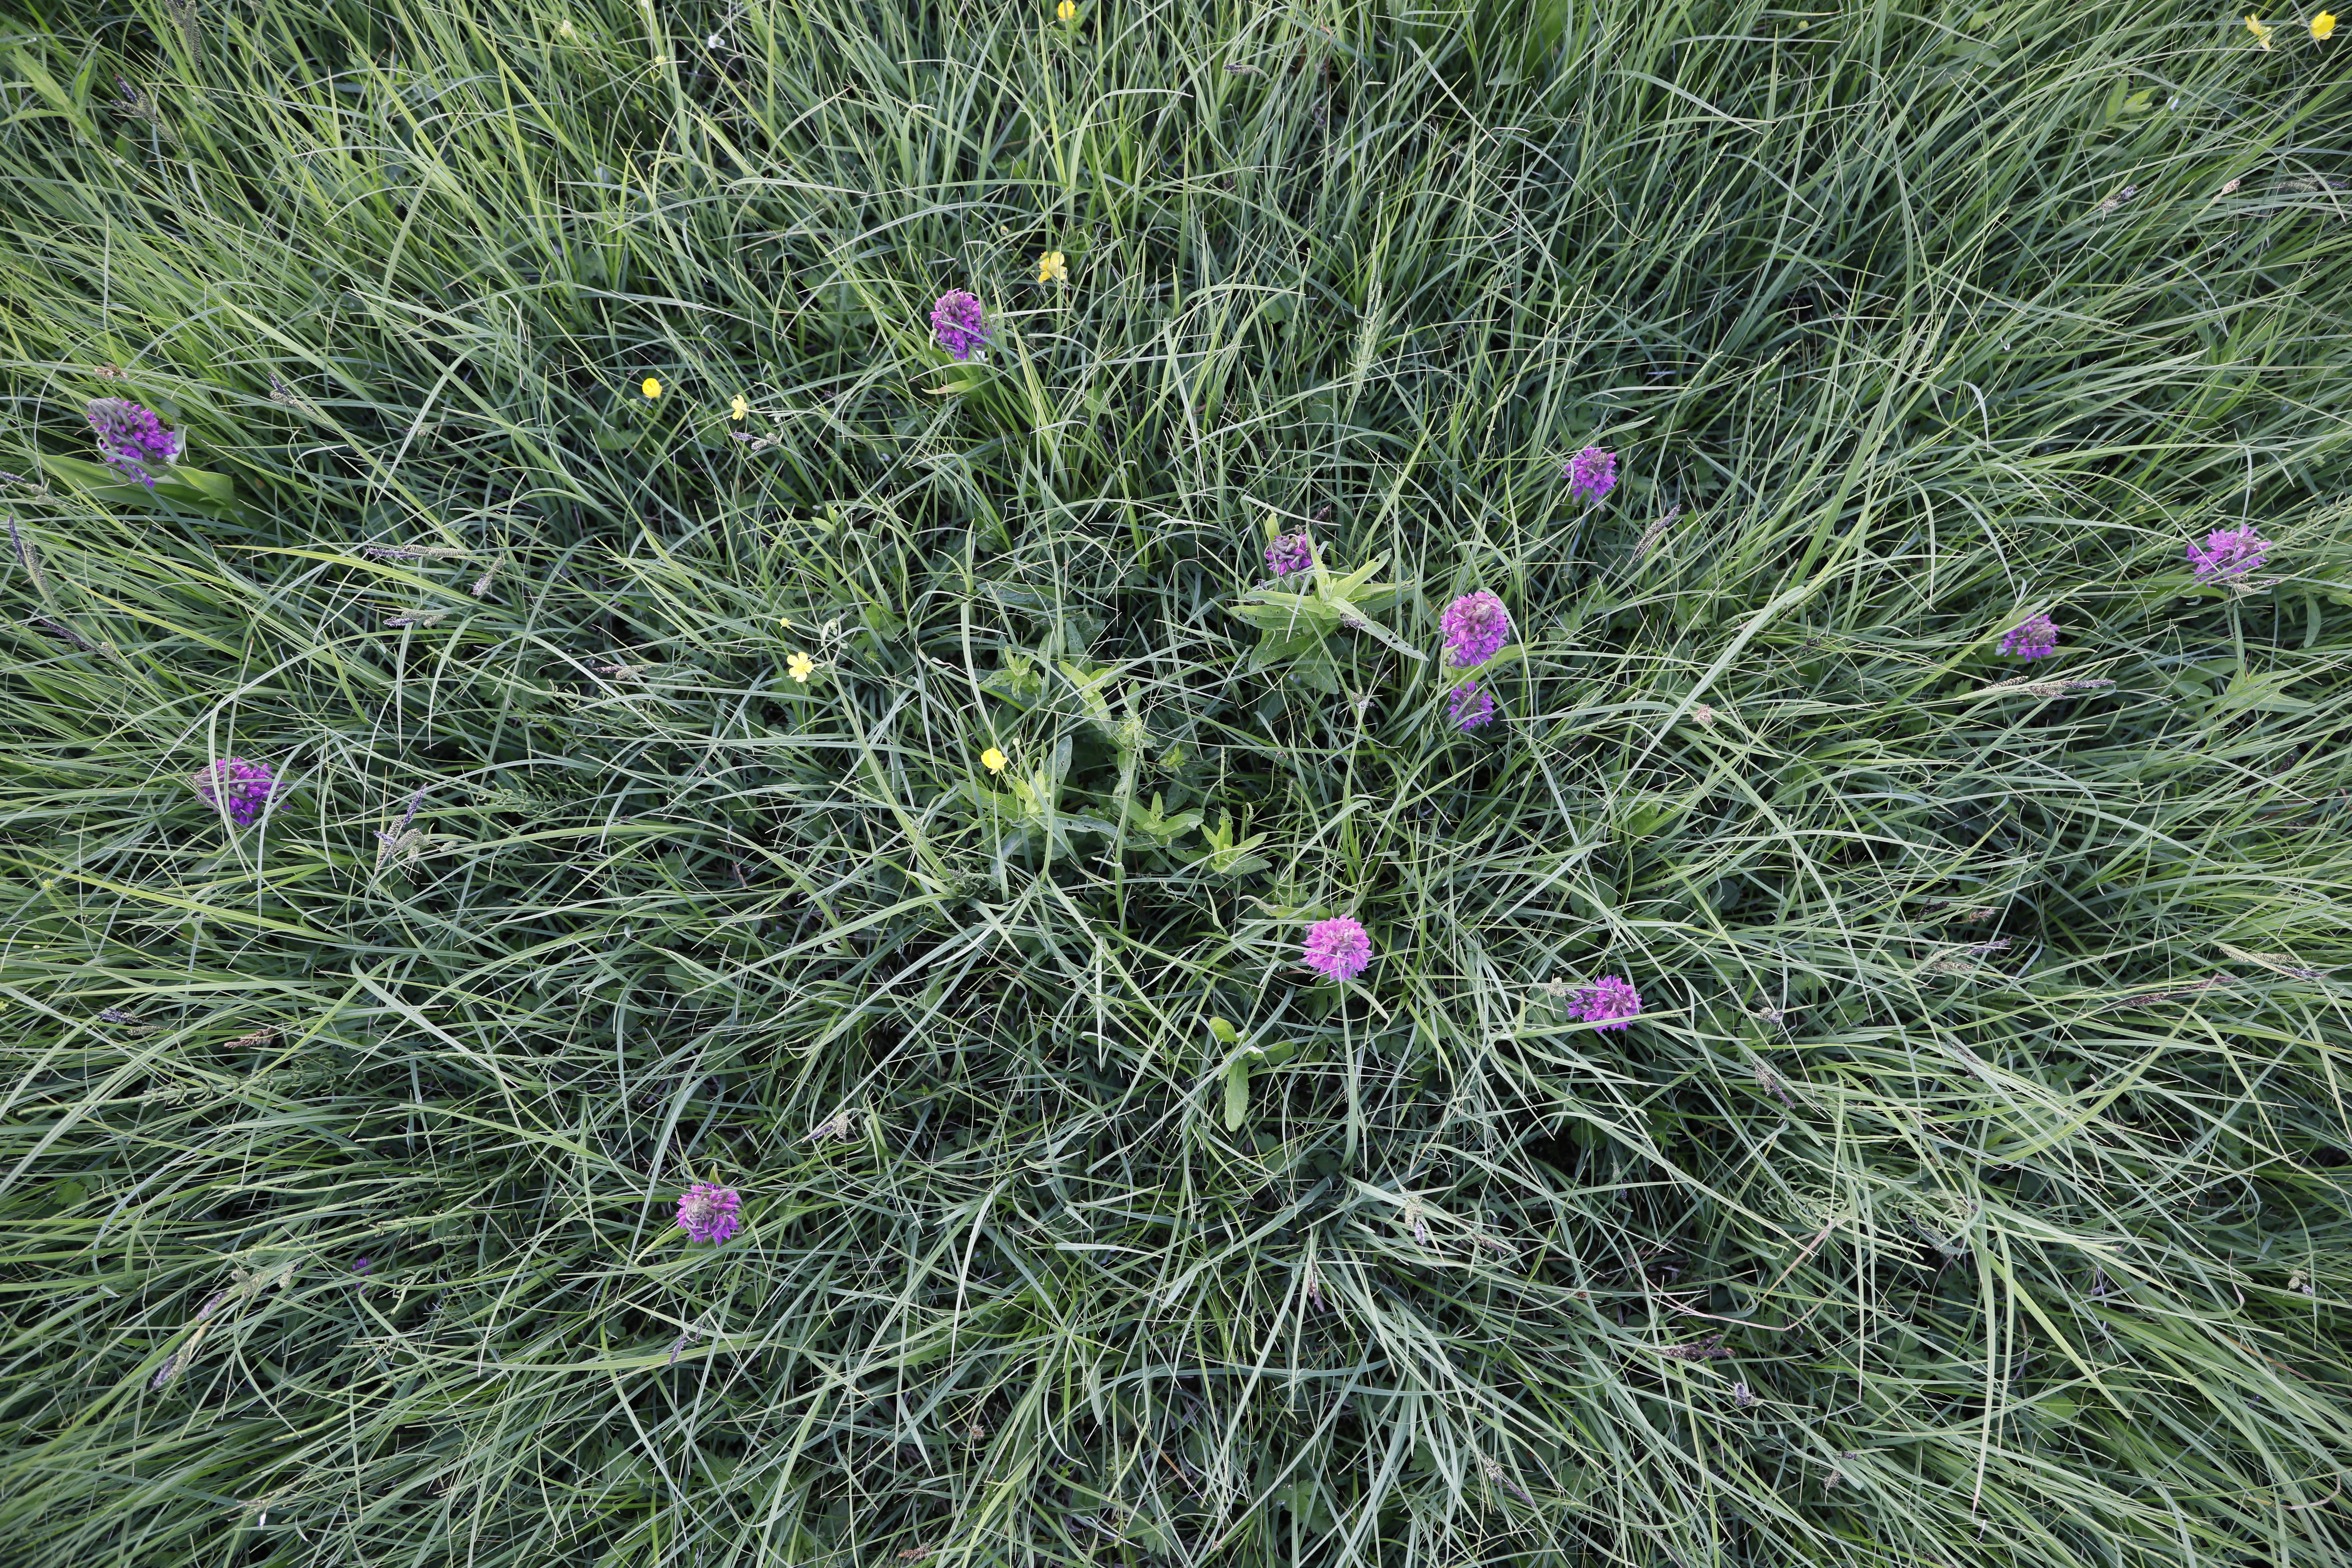
Plant species: Dactylorhiza praetermissa, Buttercup * (aggregate), Ranunculus flammula